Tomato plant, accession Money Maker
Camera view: horizontal (90 deg, fisheye); turntable rotation: 180 degrees
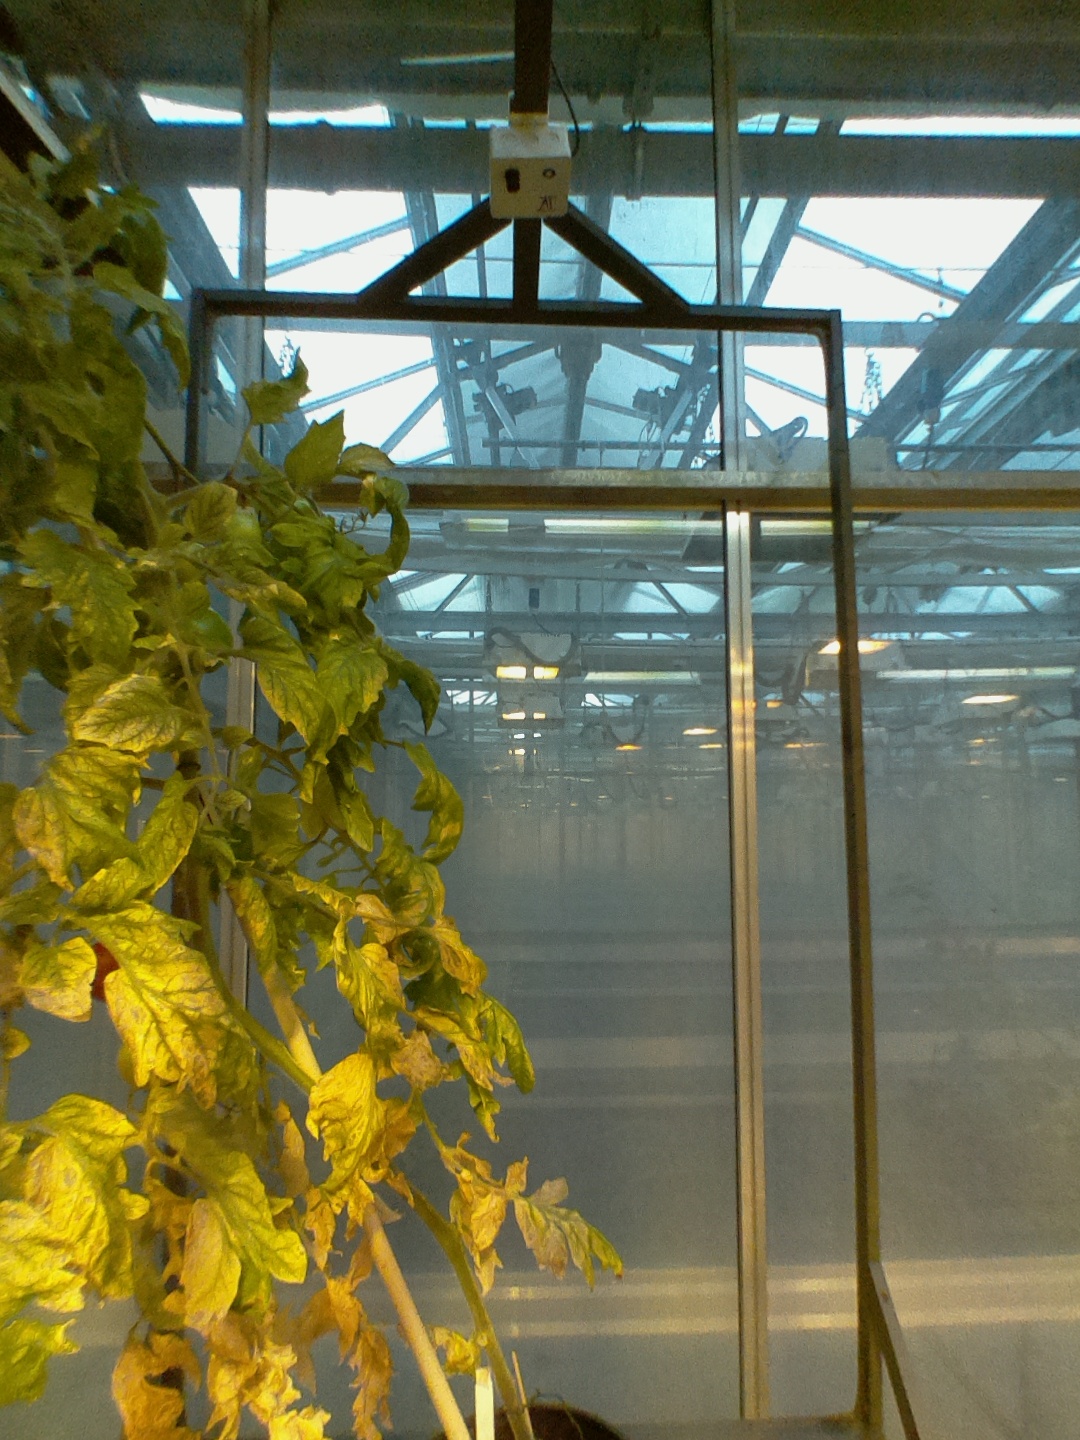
BBCH growth stage 83: 30%-40% of fruits show typical fully ripe color